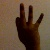
The image shows a hand gesture representing the number 9 in Indian Sign Language.